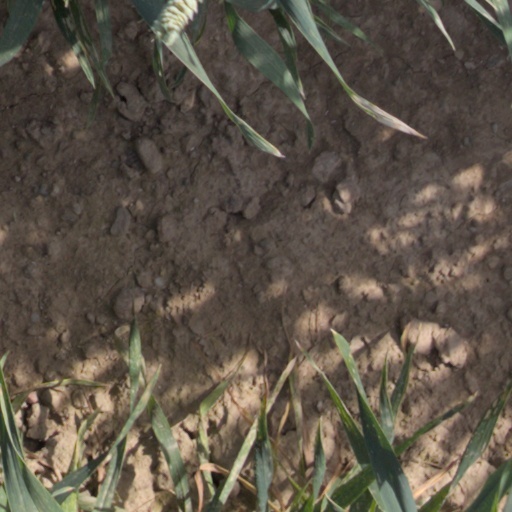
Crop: wheat